Levan Patsatsia

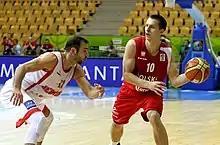
Patsatsia "(left)" in 2013

Levan Patsatsia (born September 24, 1988) is a former Georgian basketball player for the Georgian national team, where he participated at the EuroBasket 2015. He retired as a player in 2019 due to injuries, and was appointed as the head coach of Arena-Orbi in Georgian A-Liga for the 2020 season.